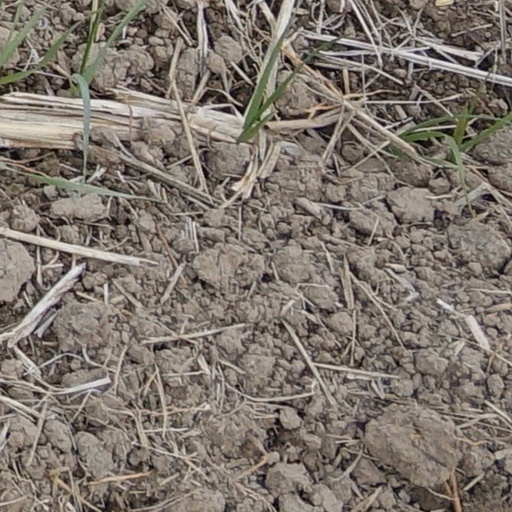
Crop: wheat